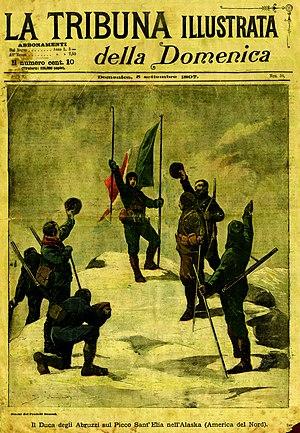
La Tribuna illustrata est une revue hebdomadaire italienne dont le siège est à Rome, publiée de 1890 à 1969. Avec La Domenica del Corriere et L'illustrazione italiana, la revue fait partie des hebdomadaires illustrés les plus lus en Italie depuis la fin du XIXᵉ siècle jusqu'à l'arrivée de la télédiffusion.